Walter Gilbert

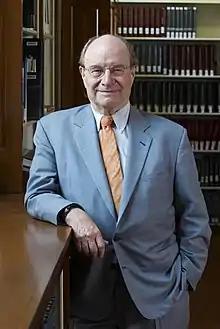
Walter Gilbert in 2008

Walter Gilbert (born March 21, 1932) is an American biochemist, physicist, molecular biology pioneer, and Nobel laureate.